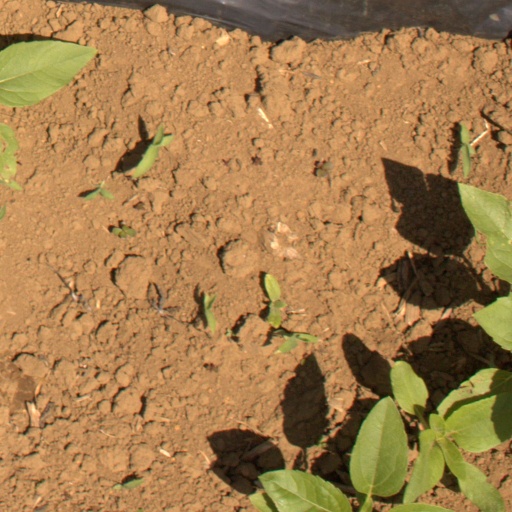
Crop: Jerusalem artichoke